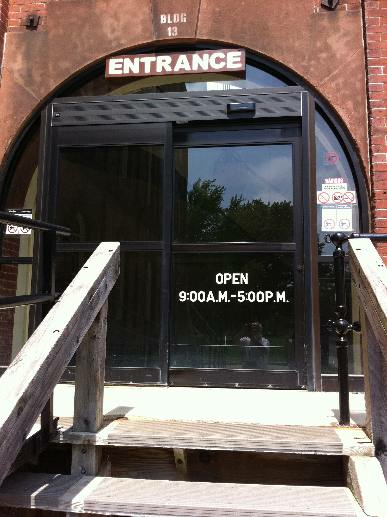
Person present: No